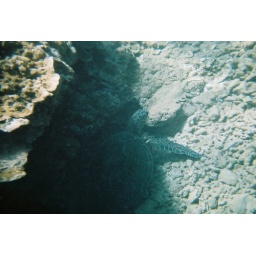
A green turtle hides under the corals.